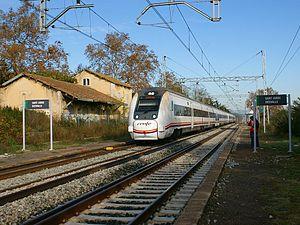
La gare de Sant Jordi Desvalls est une gare ferroviaire espagnole appartenant à ADIF qui est située sur le territoire de la commune de Sant Jordi Desvalls, dans la comarque du Gironès, dans la province de Gérone, en Catalogne. La gare est inscrite à l'Inventaire du patrimoine architectural de Catalogne et est protégée comme Bien culturel d'intérêt local.